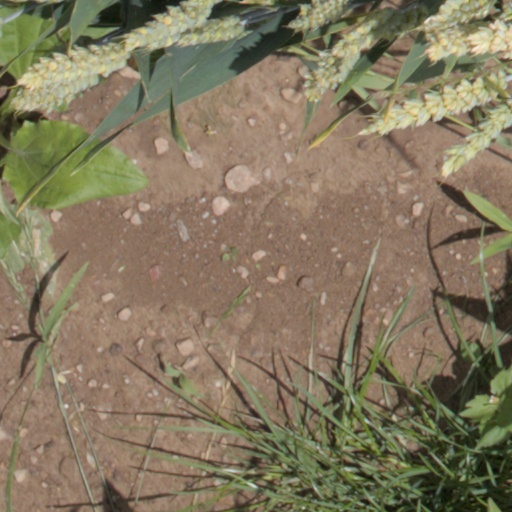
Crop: wheat